Degrassi: The Next Generation

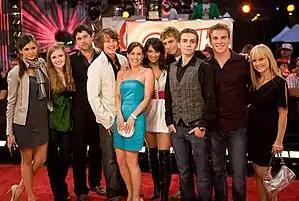
Some of the cast of make an appearance at the "eTalk" Festival Party during the Toronto International Film Festival

The "Degrassi" universe was set on De Grassi Street in Toronto, Ontario. The three previous series were filmed on and near the street. However, "The Next Generation" was filmed at Epitome Pictures' four soundstages and backlot located at the company's production studios in Toronto. The facade of Degrassi Community School was the exterior of Studio C, and used the same colours and glass pattern as Centennial College, which was used to depict the school in "Degrassi High". The area in front of this facade featured a "hoarding area" where students gathered, and a street and a bus stop across the road. The studio's backlot was used for exterior shots of the characters' houses, where each unit was dressed differently for each house, and The Dot Grill. The building for The Dot was the only one on the backlot that was large enough to allow filming inside, while scenes that took place inside the school and house interiors were filmed on one of four sound stages.